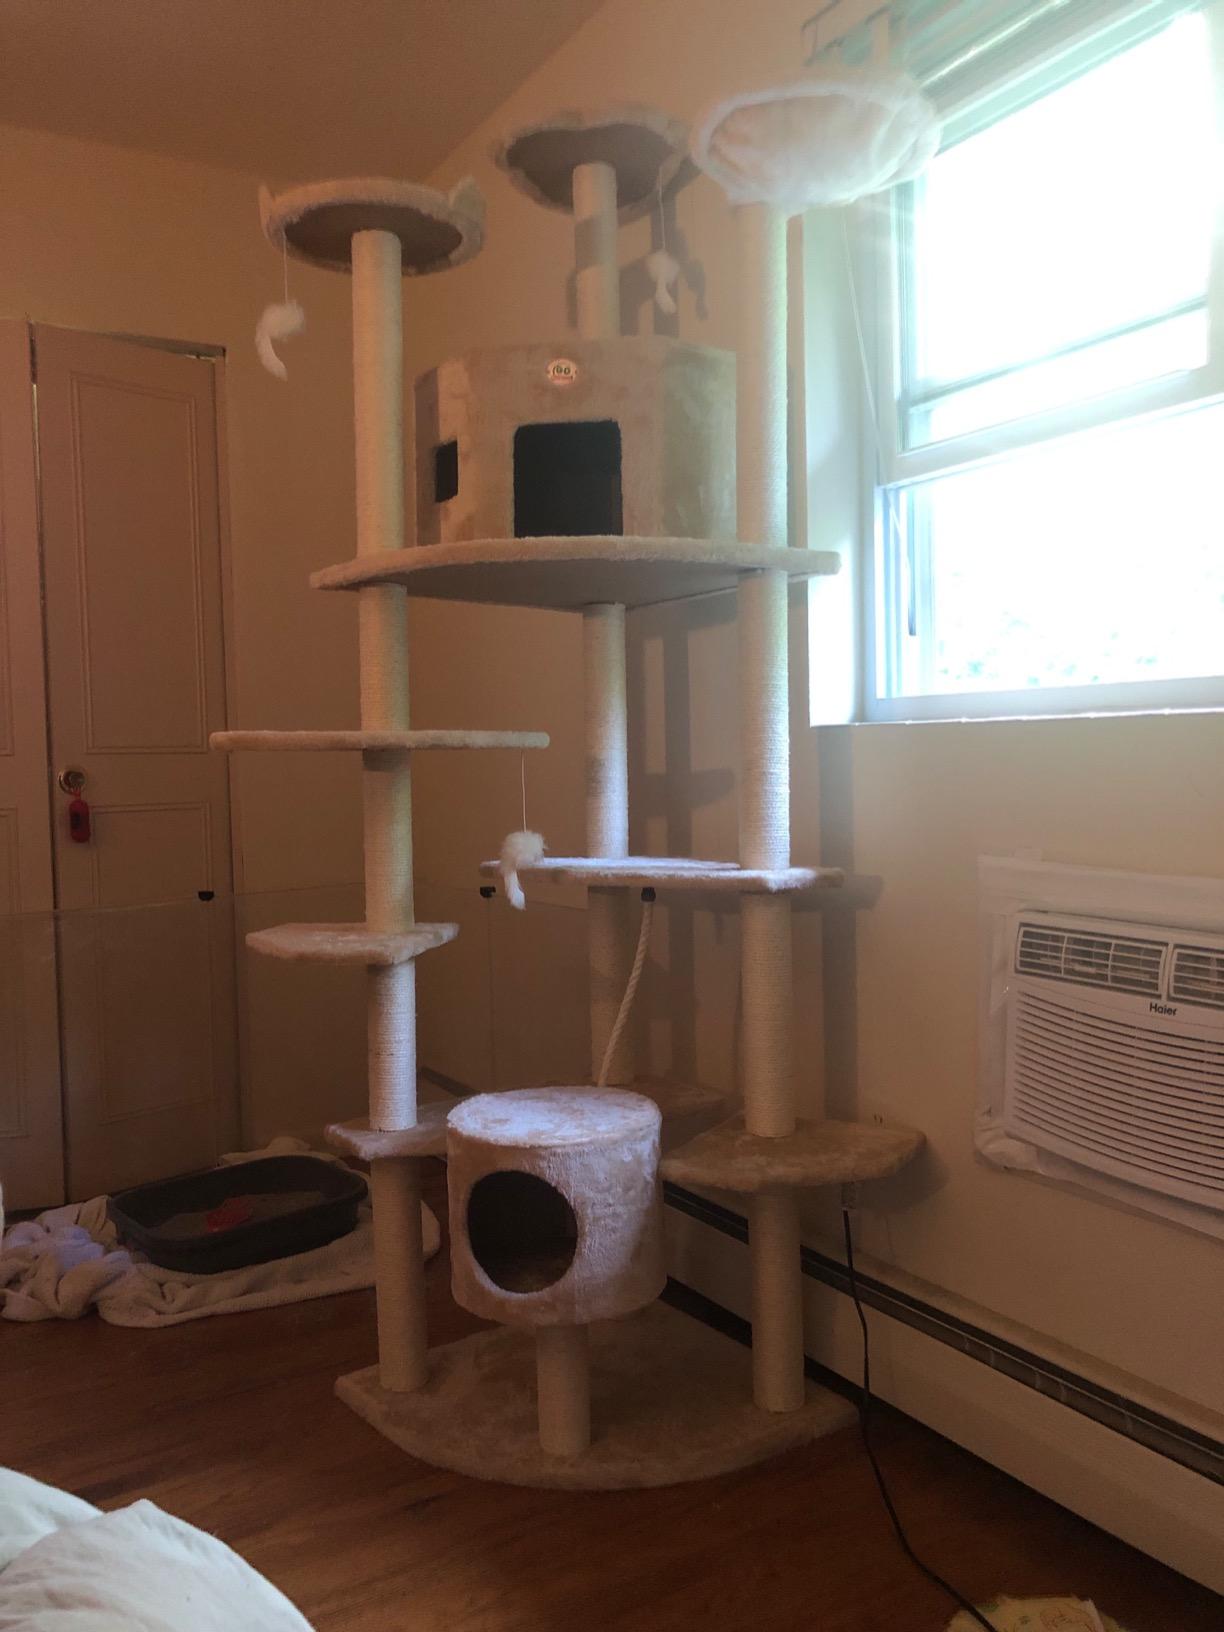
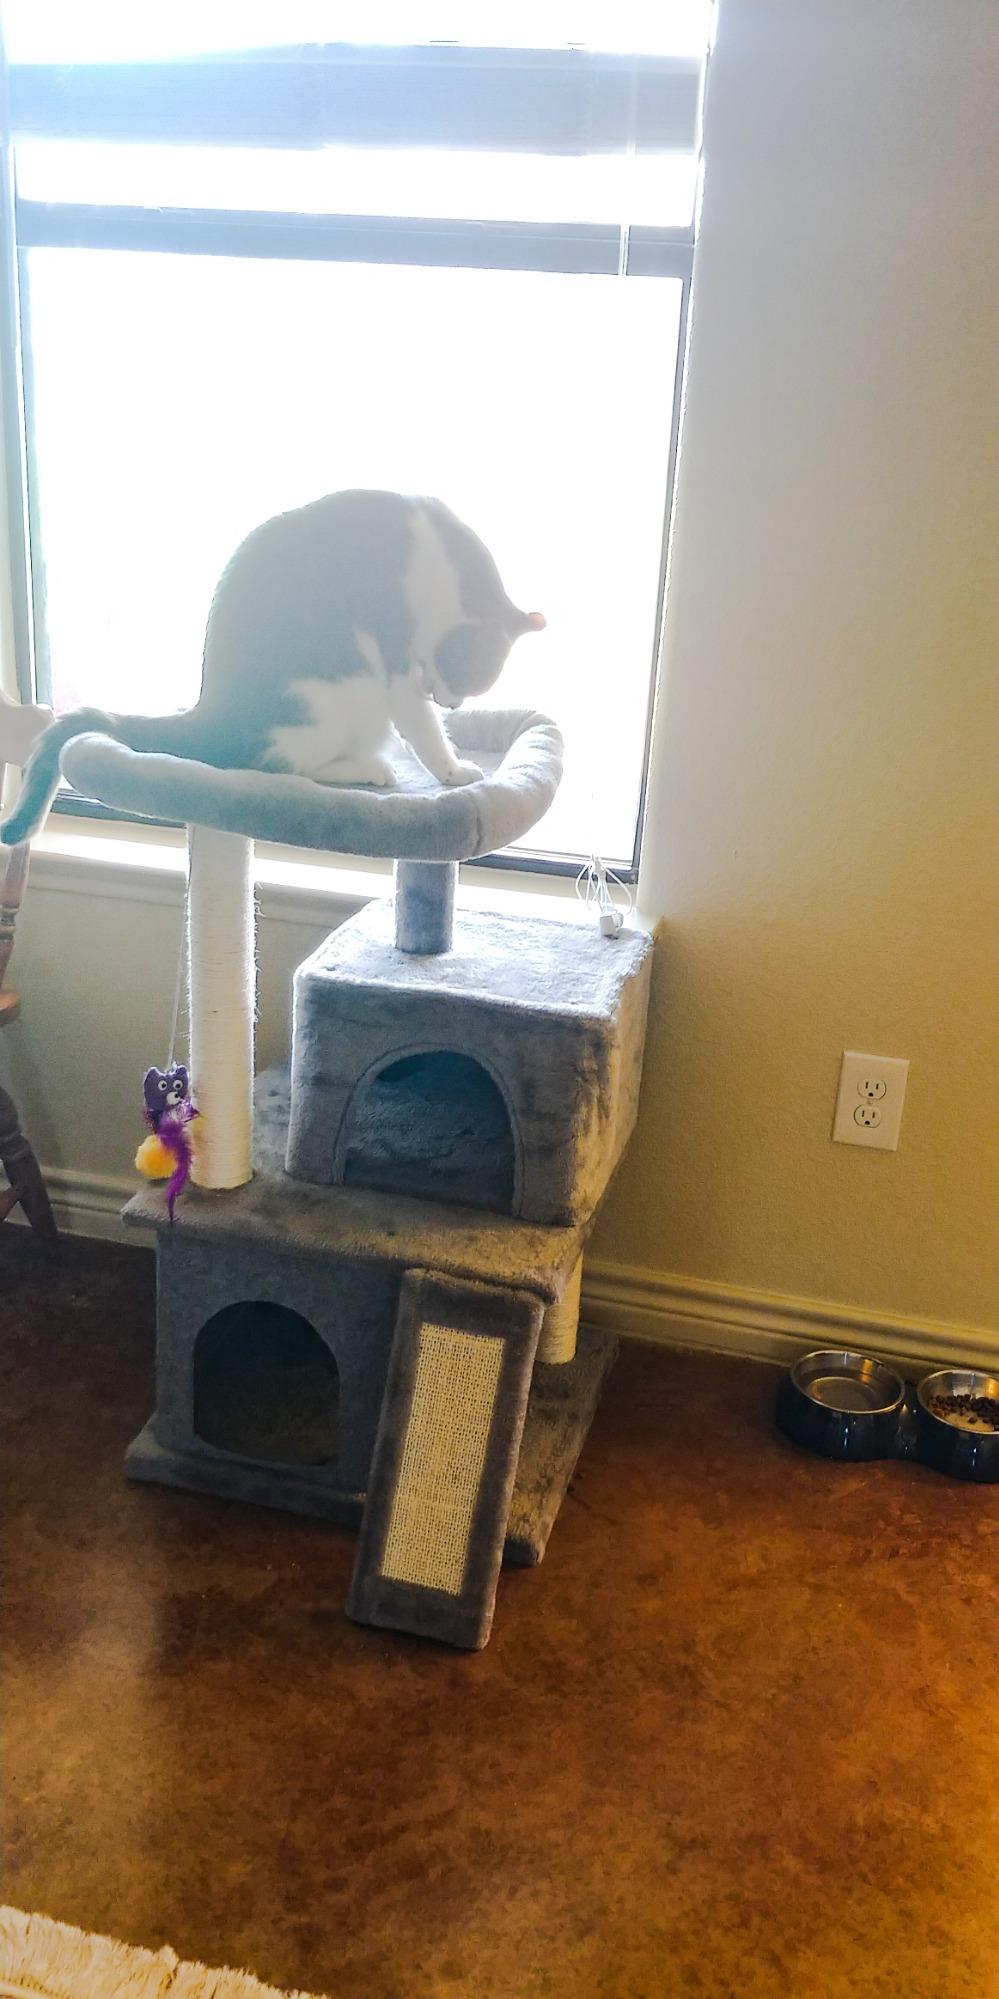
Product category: items_cat tree
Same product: no